Handgun

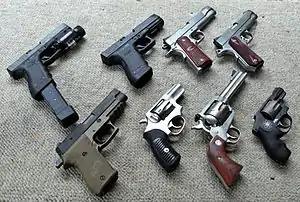
Modern handguns (clockwise from top left):

A handgun is a firearm designed to be usable with only one hand. It is distinguished from a long barreled gun (i.e., carbine, rifle, shotgun, submachine gun, or machine gun) which typically is intended to be held by both hands and braced against the shoulder. Handguns have shorter effective ranges compared to long guns, and are much harder to shoot accurately. While most early handguns are single-shot pistols, the two most common types of handguns used in modern times are revolvers and semi-automatic pistols.